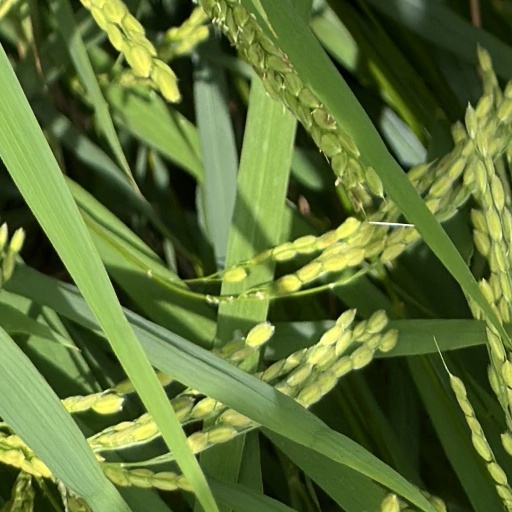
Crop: rice